Culpeper, Virginia

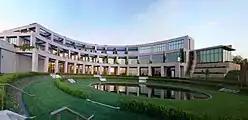
National Audio‑Visual Conservation Center, Packard Campus for Audio‑Visual Conservation in Culpeper

The original plan for the town included ten blocks, which form part of the current downtown area. In 1749, the layout was surveyed by a young George Washington while employed by Lord Fairfax. In 1795, the town was granted a post office under the name "Culpeper Court House," although maps and documents often continued to refer to it as Fairfax. To resolve the confusion caused by similar names in Fairfax County, Virginia, including Fairfax Court House and Fairfax Station, the Virginia General Assembly officially renamed the town Culpeper in 1869 (Acts, 1869–1870, chapter 118, page 154).